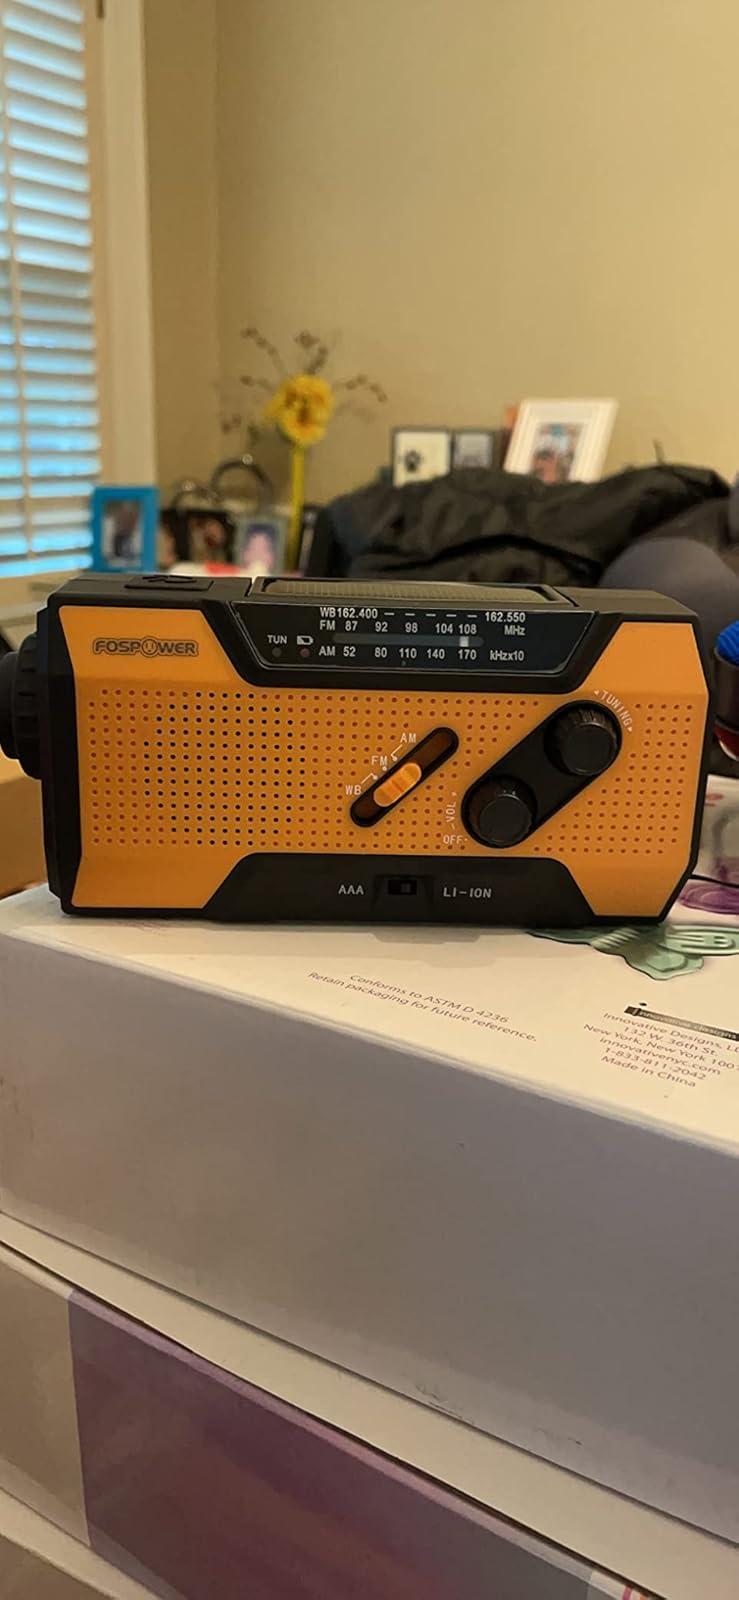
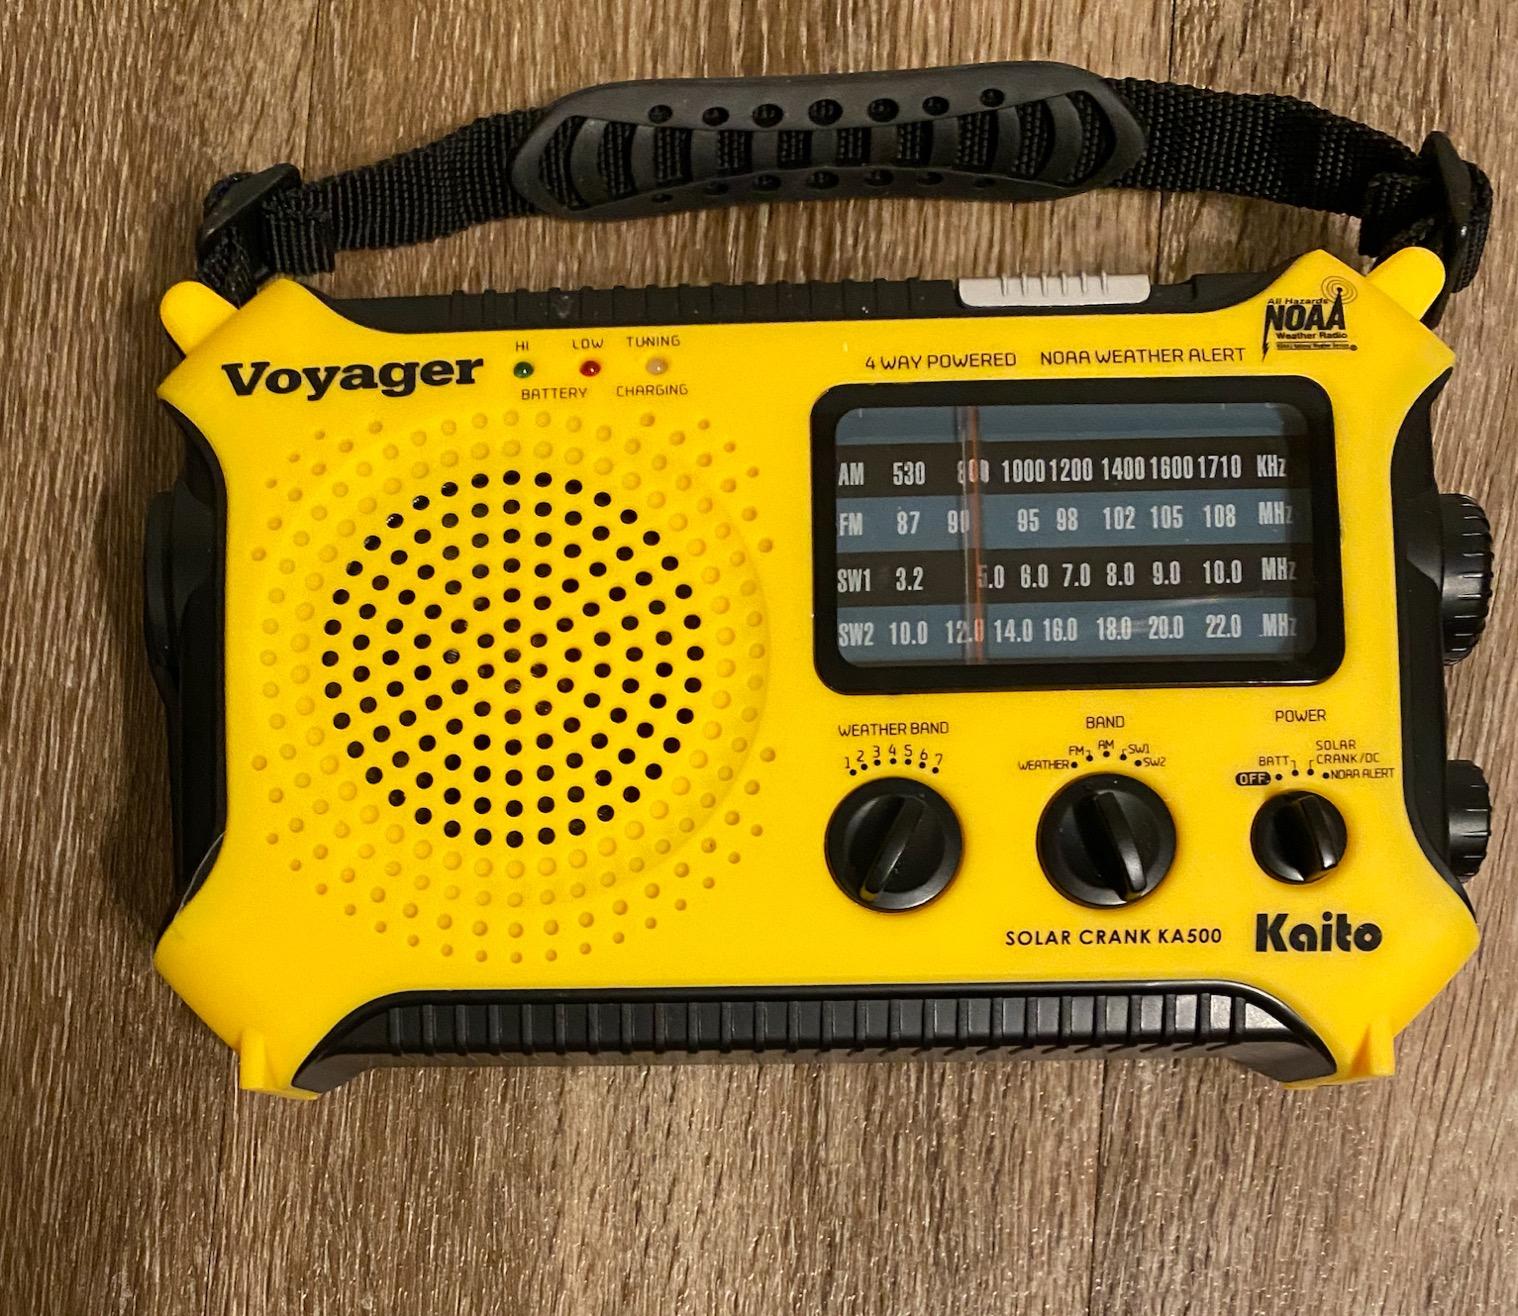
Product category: radio
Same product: no